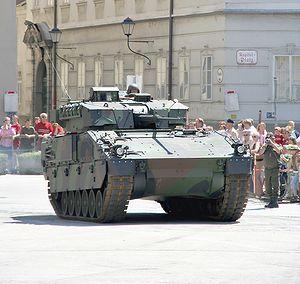
L'ASCOD est un véhicule de combat d'infanterie aux origines espagnoles, où il est nommé "Pizarro" et autrichiennes, où il est nommé "Ulan", en référence aux lanciers de cavalerie Uhlan.